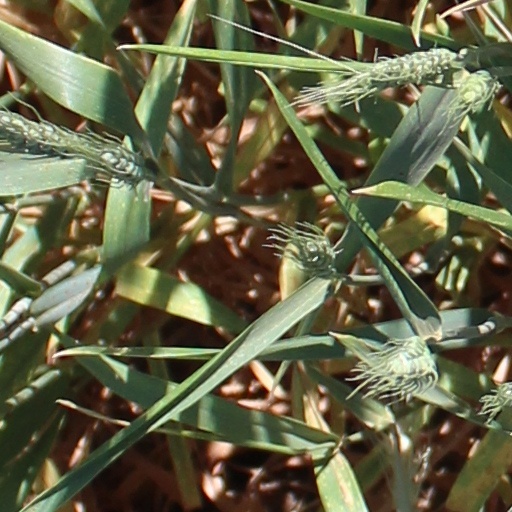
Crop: wheat